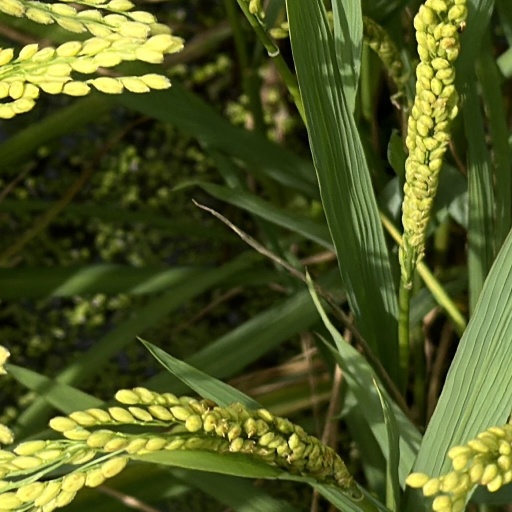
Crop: rice